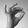
ASL letter: F